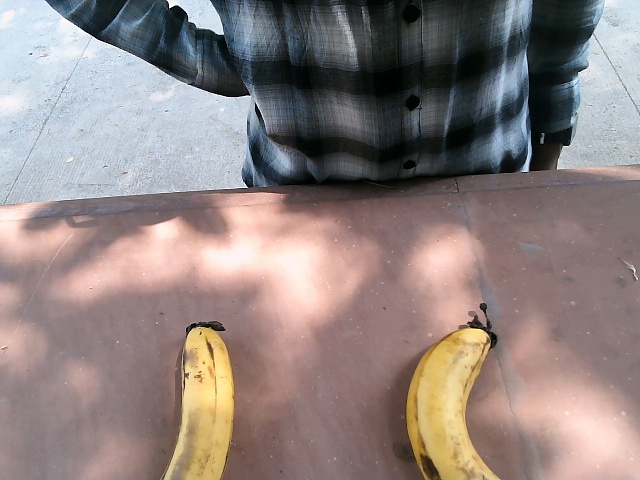
Label: Ripe_Banana